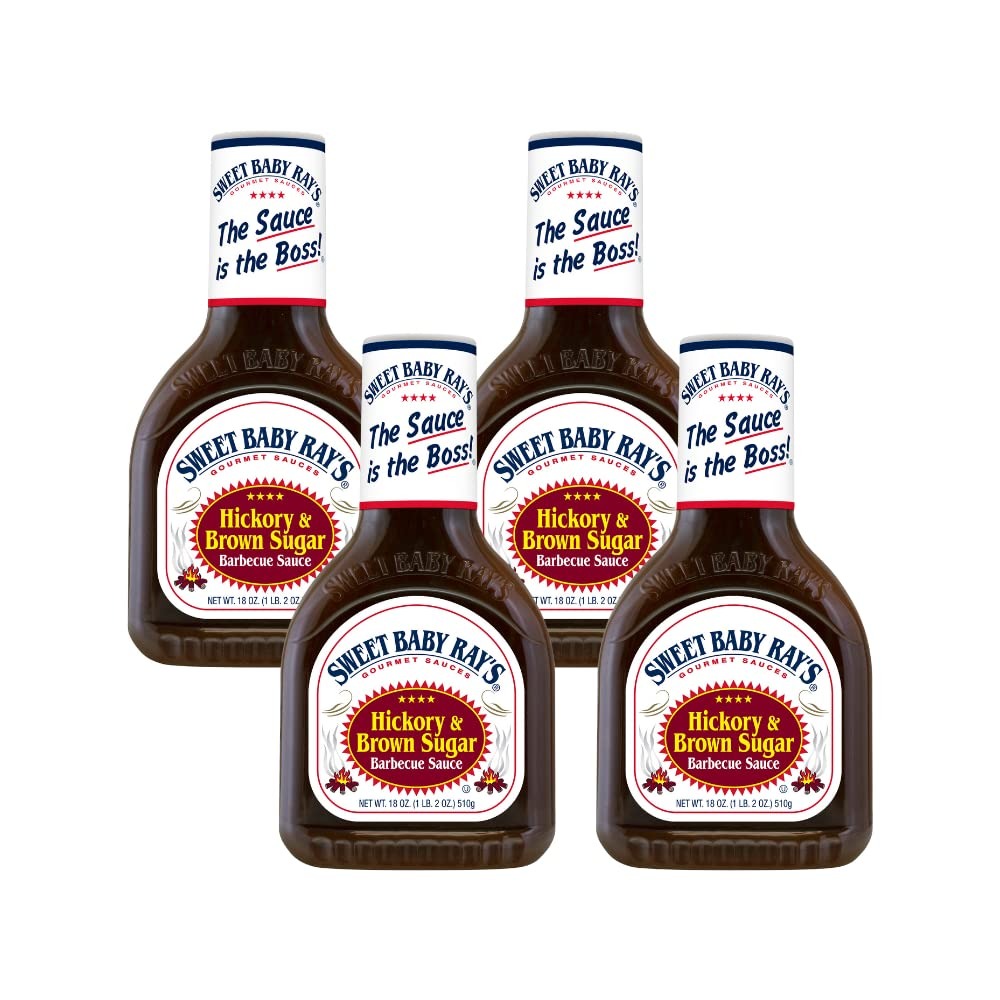
Item Name: Sweet Baby Ray's Hickory BBQ Sauce, 18 Ounce (18 Ounce (Pack of 4)
Bullet Point 1: Kosher
Bullet Point 2: Squeezable
Bullet Point 3: Gluten Free
Bullet Point 4: Award-winning barbecue sauce that has a sweet mouthwatering blend
Bullet Point 5: Amazing on pork, chicken, burgers, steaks and so much more
Value: 4.0
Unit: Count

Price: 2.49